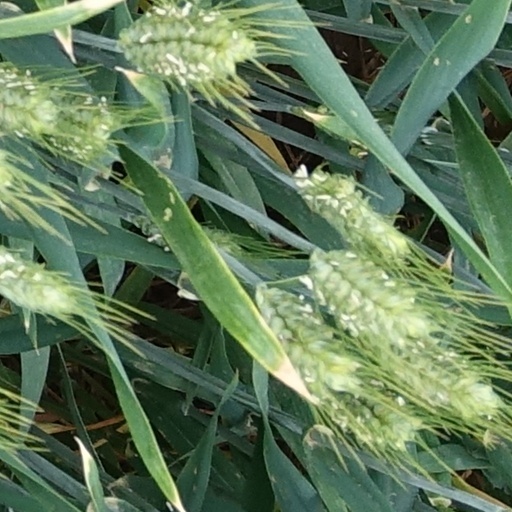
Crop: wheat